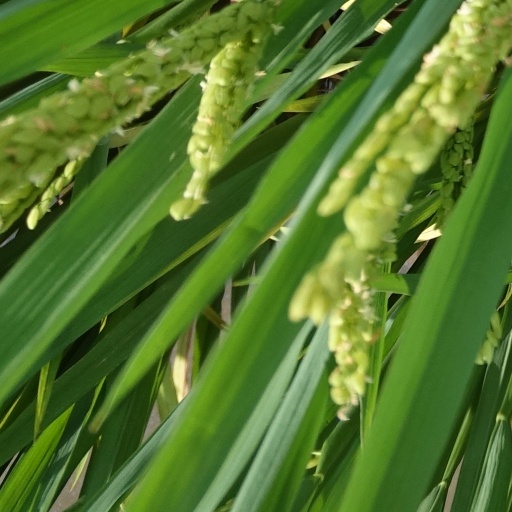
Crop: rice